Nguyễn Văn Nhung

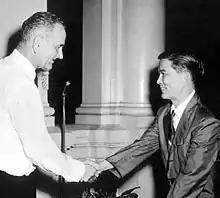
Tall European man standing in profile at left in a white suit and tie shakes hands with a smaller black-haired Asian man in a white shirt, dark suit and tie.

By the next morning, the loyalist forces had collapsed. Diệm and his younger brother and chief adviser, Ngô Đình Nhu, agreed to surrender, and coup plotter Đôn promised them safe passage out of the country. In the meantime, Minh left Joint General Staff (JGS) headquarters and travelled to Gia Long Palace in a sedan, accompanied by Nhung. He arrived at the palace at 08:00 in full military uniform to supervise the arrest of Diệm and Nhu for the surrender ceremony.